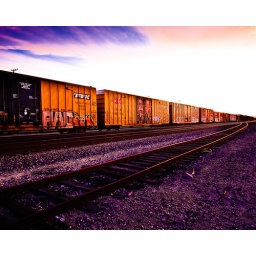
Graffiti adorns train cars in Oxnard, Calif., Tuesday morning, March 16, 2010. (Daniel Wharmby / Daniel Wharmby Photography)